Margraviate of Baden-Baden

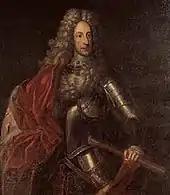
Louis William, the "Turkish Louis", Margrave of Baden-Baden (1677-1707).

After Philip's death, his cousin, Edward Fortunatus became the reigning margrave. He was the grandson of Bernhard III by his son Christopher II and had grown up in London, receiving his name from Queen Elizabeth I, who was his godmother. Due to his luxurious lifestyle, the margraviate's debts grew further. Edward sought to resolve this issue by giving two Italians, Francesco Muskatelli and Paul Pestalozzi, free rein of the basement vaults of Yburg, where they were to work on alchemy and counterfeit money. When Emperor Rudolf II decided to place Baden-Baden under administration, as a result of its high debts, he installed Margrave Ernest Frederick of Baden-Durlach over the core territory of Baden-Baden in November 1594. Edward Fortunatus responded by asking the two Italians to poison Ernest Frederick. The plan failed however, and the pair were dismembered. Edward Fortunatus withdrew to his territories to the west of the Rhine, where he died in an accident in 1600. The occupation of Baden-Baden is known as the "Upper Baden Occupation".